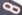
Number: 8